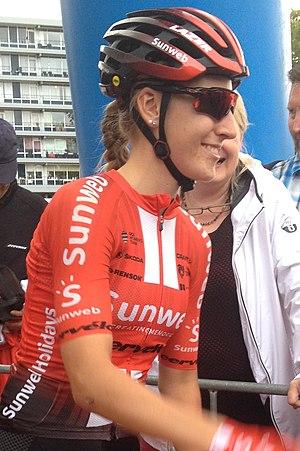
La saison 2020 de l'équipe cycliste féminine Sunweb est la dixième de la formation. Elle accède au statut de WorldTeam, la première division du cyclisme féminin. L'effectif est globalement stable avec l'arrivée d'Alison Jackson et le départ de Lucinda Brand.
La saison 2019 de l'équipe cycliste féminine Sunweb est la neuvième de la formation. L'effectif est quasiment stable avec l'arrivée de la jeune sprinteuse norvégienne Susanne Andersen, ainsi que de la polyvalente Janneke Ensing et Georgi Pfeiffer. Au niveau des départs, la spécialiste du contre-la-montre néerlandaise Ellen van Dijk quitte l'équipe. C'est également le cas de la grimpeuse américaine Ruth Winder.